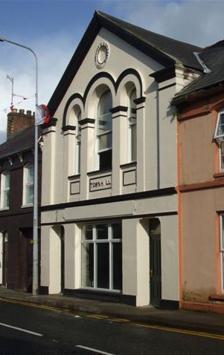
Building: Newtownstewart Town Hall
Country: United Kingdom
Year built: 1880
Municipal Building in Newtownstewart, Northern Ireland Newtownstewart Town Hall Newtownstewart Town Hall Location Townhall Street, Newtownstewart Coordinates 54°43′08″N 7°22′38″W / 54.7188°N 7.3772°W / 54.7188; -7.3772 Built 1880 Architectural style(s) Italianate style Listed Building – Grade B2 Official name 7 Townhall Street, Newtownstewart, County Tyrone Designated 12 March 1986 Reference no. HB 10/04/045 B Shown in Northern Ireland Newtownstewart Town Hall is a municipal structure in Townhall Street, Newtownstewart , County Tyrone , Northern Ireland. The structure, which has been converted for use by the local amateur boxing club, is a Grade B2 listed building . History The first building on the site was the home of Major Jones Crawford who saw action with the 12th (East Suffolk) Regiment of Foot at the Siege of Seringapatam in Southern India in 1799 during the Fourth Anglo-Mysore War . In 1879, the house was demolished and the site redeveloped by a local ironmonger, Bernard Gillespie, who saw an opportunity to establish a municipal building in the town. The new building was designed in the Italianate style , built in brick with a stucco finish and was completed in 1880. The design involved a symmetrical main frontage with three bays facing onto Townhall Street; the ground floor was fenestrated by a central square-headed casement window which was flanked by openings containing recessed doorways with rectangular fanlights on either side. The first floor featured a prominent Venetian window incorporating pilasters and hood moulds . Below the window was a panel inscribed with the words "Town Hall" in raised lettering, whilst in the open gable above there was an oculus inscribed with the works "Erected by B. Gillespie 1880". At that time, Gillespie's name also appeared on a plate above one of the doors. The building became the venue for the regular petty session hearings: cases heard by the magistrates during these hearings included a trial in 1919, when several individuals were charged with attacking two British soldiers in the village of Ardstraw . After the First World War , the building was acquired by the Gallagher family: it was used for concerts, dances and theatrical performances for much of the 20th century although the judicial use of the building ended in 1964 when petty session hearings in Newtownstewart were abolished. After the building became the home of the Two Castles Amateur Boxing Club in 2012, extensive refurbishment works were carried out to update the building: these works included the installation of new toilets, changing rooms and kitchen facilities. References